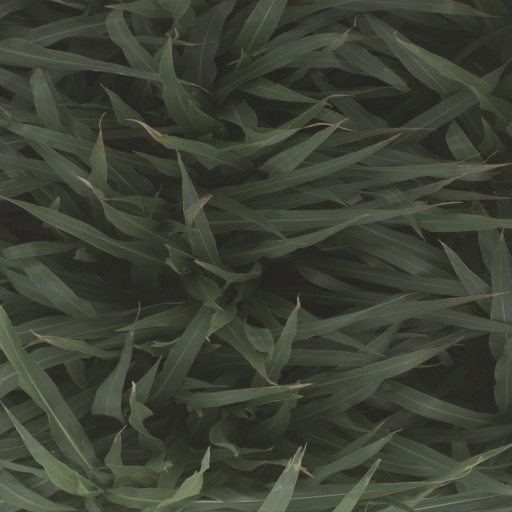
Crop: sorghum